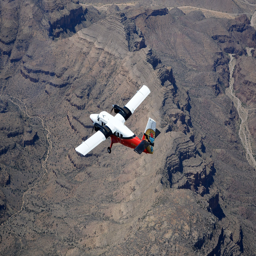
a plane during its flight over tourist attraction